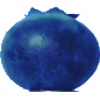
Label: huckleberry